Tug of war

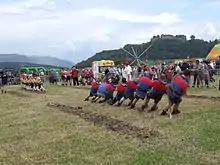
Tug of war at the Highland Games in Stirling, 2011

Two teams of eight, whose total mass must not exceed a maximum weight as determined for the class, align themselves at the end of a rope approximately in circumference. The rope must be free from knots and other "holdings for the hands". The rope is marked with a "centre line" and two markings to either side of the centre line. The teams start with the rope's centre line directly above a line marked on the ground, and once the contest (the "pull") has commenced, attempt to pull the other team such that the marking on the rope closest to their opponent crosses the centre line, or the opponents commit a foul.